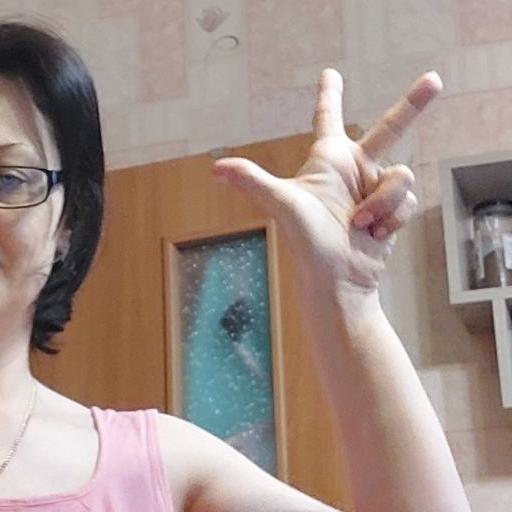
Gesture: three2